Thomas A. Bird

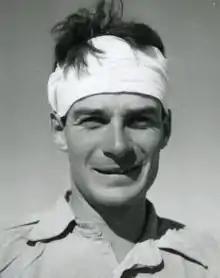
Thomas Bird

Major Thomas Arthur Bird DSO, MC & Bar (11 August 1918 – 9 August 2017) was a distinguished British soldier and architect whose inspirational command of the anti-tank company (‘S’ Company) of 2nd Battalion, The Rifle Brigade, at Outpost Snipe during the Second Battle of El Alamein helped destroy the armoured counter-attack of General Erwin Rommel’s Afrika Korps. ‘When all seemed to be lost, there would be Dicky boy, calm and seemingly aloof from the dangers around us…’. The Daily Sketch described Snipe as ‘the finest action of the war’. He later became a noted architect working in collaboration with Richard Tyler (as Bird & Tyler Associates) from 1955 to 1985 in the neo-classical genre, having rejected an earlier flirtation with modernism.